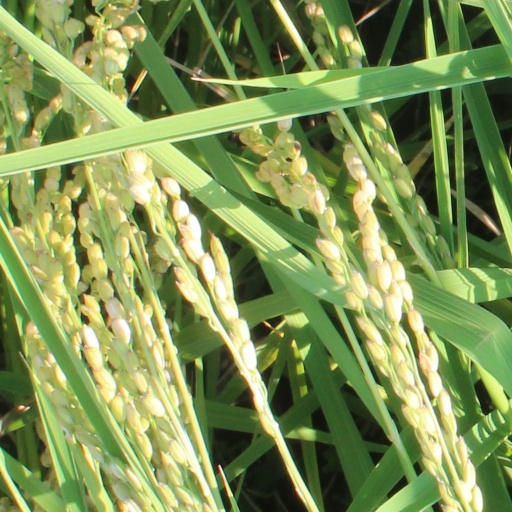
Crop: rice